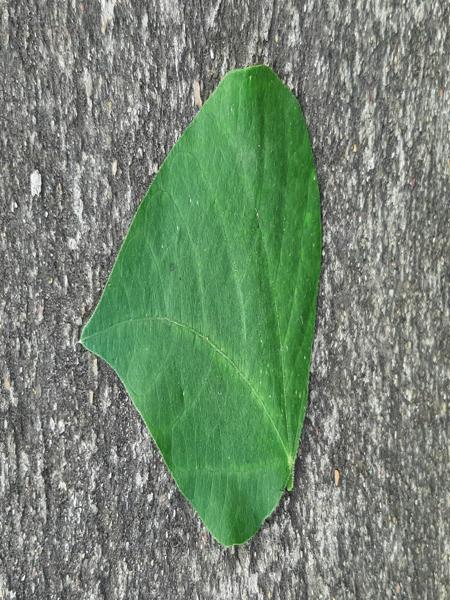
Plant: Beans